Death of Starr Faithfull

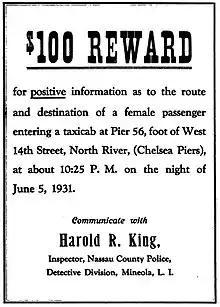
Nassau County Police reward poster seeking information about Starr Faithfull's whereabouts after she left the "Carmania" on the night of June 5, 1931.

A newsstand vendor located near the Ninth Street subway station in Greenwich Village, of whom Faithfull was a regular customer, said that he sold her a newspaper at 11:30 am. At 1:00pm, taxi driver Murray Edelman said that Faithfull, whom he recognized from the "Franconia" incident several days earlier, had gotten into his cab near the Chelsea Piers (from which the Cunard ships and other passenger liners departed) with a man in a Cunard uniform, whom she called "Brucie". She told the man she would see him on the wharf at 4:00pm, but the man told her not to come back. Edelman said he drove her to her home at 12 St. Luke's Place, although he did not see her enter the house (and her family said she had not returned home). He delivered the man back to the piers. Around 2:00pm, Faithfull, having apparently returned to the piers and now appearing intoxicated, again was put into Edelman's waiting cab by the same man, who told Edelman to take her back to St. Luke's Place and not let her return to the piers again. However, she got out after a few blocks because she had only ten cents, which was not sufficient for the fare. Edelman saw her walking back in the direction of the piers.